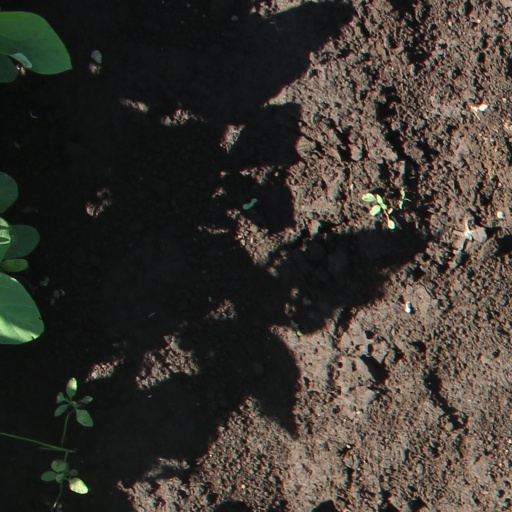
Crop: soybean